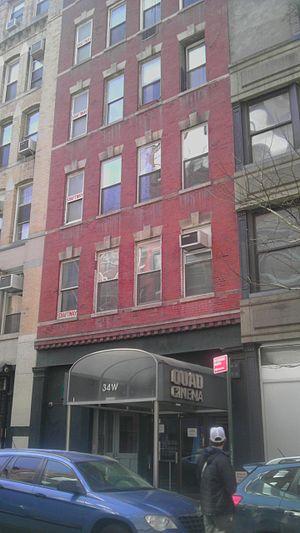
Le Quad Cinema est une salle de cinéma d'« Art et Essai » de New York, situé à Greenwich Village.